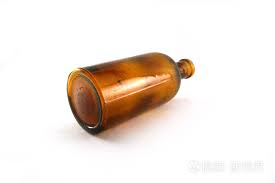
Waste category: glass